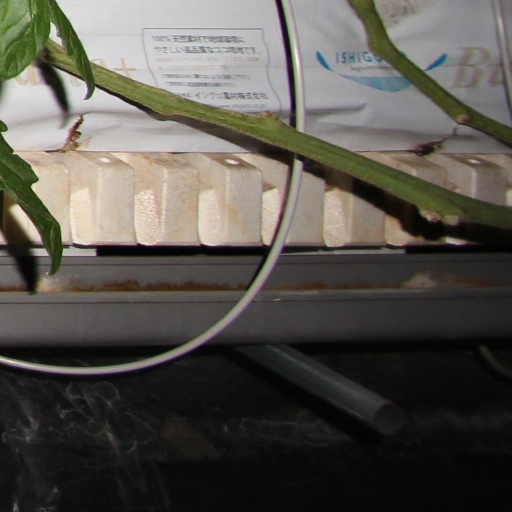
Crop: tomato